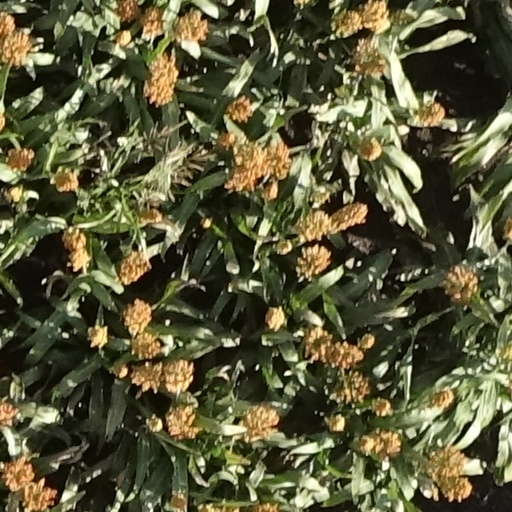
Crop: sorghum